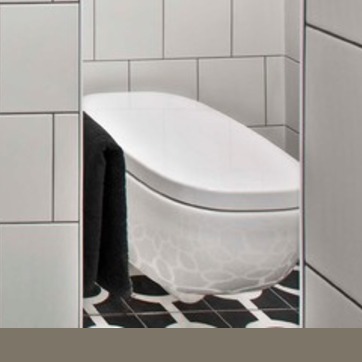
Material: ceramic